Daniel Ávila Ruiz

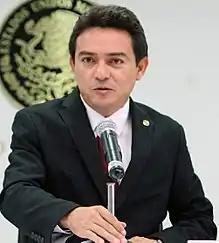
Ávila in 2013

Daniel Gabriel Ávila Ruiz (born 3 August 1971) is a Mexican politician affiliated with the PAN. He currently serves as Senator of the LXII Legislature of the Mexican Congress representing Yucatán. He also served as Deputy during the LXI Legislature.